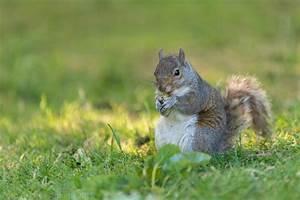
squirrel